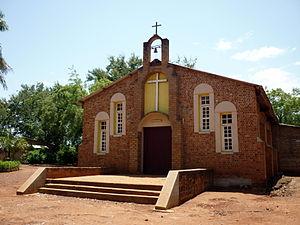
Zémio est une ville de République centrafricaine située dans la préfecture de Haut-Mbomou dont elle constitue l'une des trois sous-préfectures.